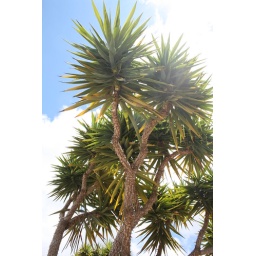
flowers and trees in San Diego, CA